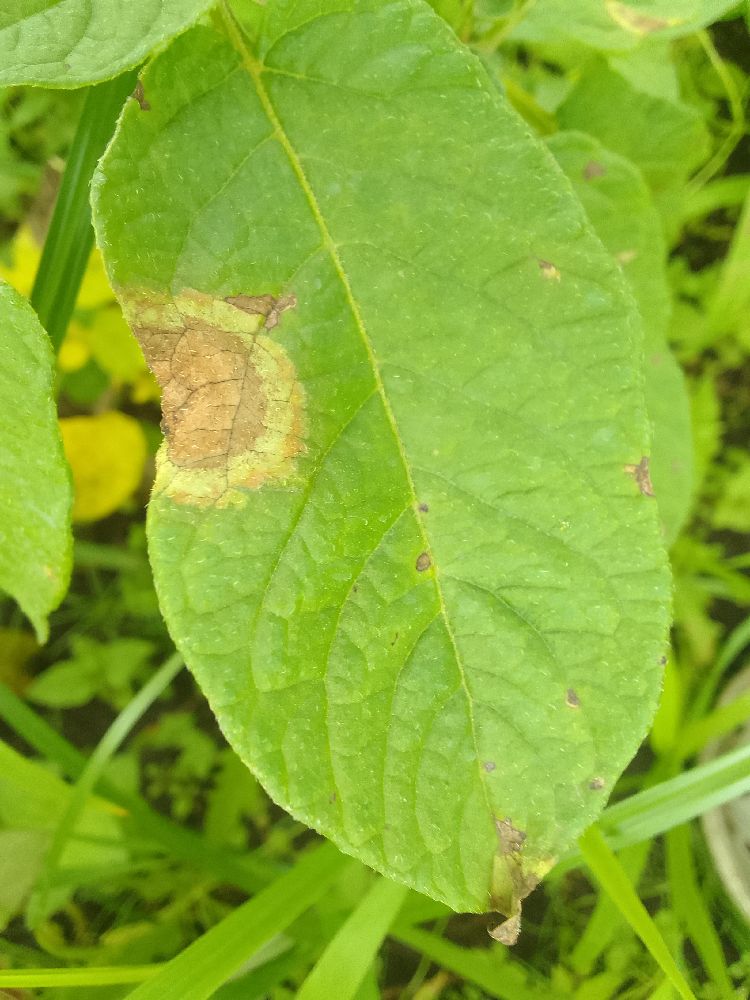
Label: Late blight